John Amyas Alexander

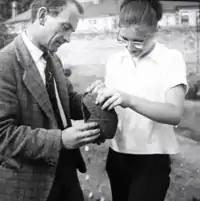
John Alexander in 1960

John Alexander was born near Brighton, and grew up in Haywards Heath, Sussex. His electrician father, having fought in and survived the First World War, died in a motorbike accident two years after the end of the war, when John and his younger brother were four and two years old. The boys were looked after by female relatives for some years, until their mother Lily was able to qualify as a teacher to support the family. From 1933 to 1941, he was educated at Varndean School (formerly Varndean Boys School) in Brighton. He was keen on drama, and recalled that in a school production he once played Juliet to Paul Scofield's Romeo.